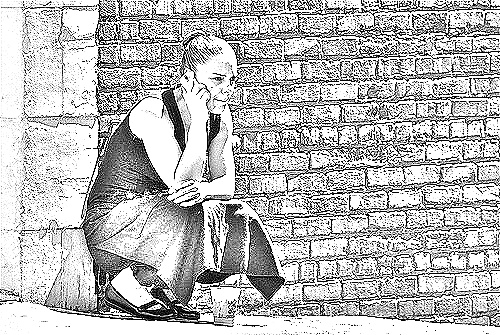
Portrait style: Sketch Portrait